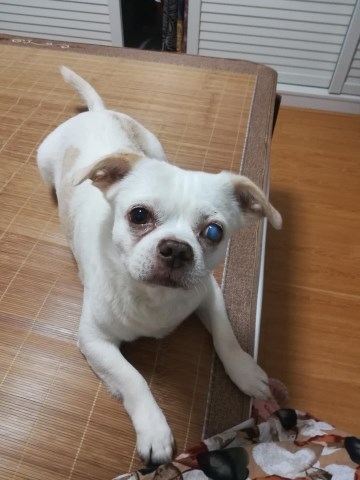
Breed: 1121-n000002-French_bulldog